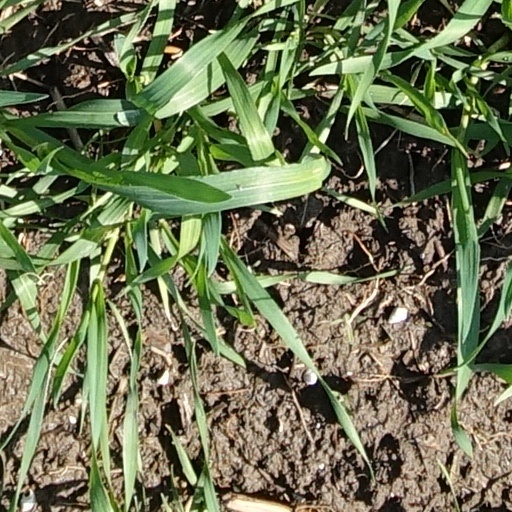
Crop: wheat